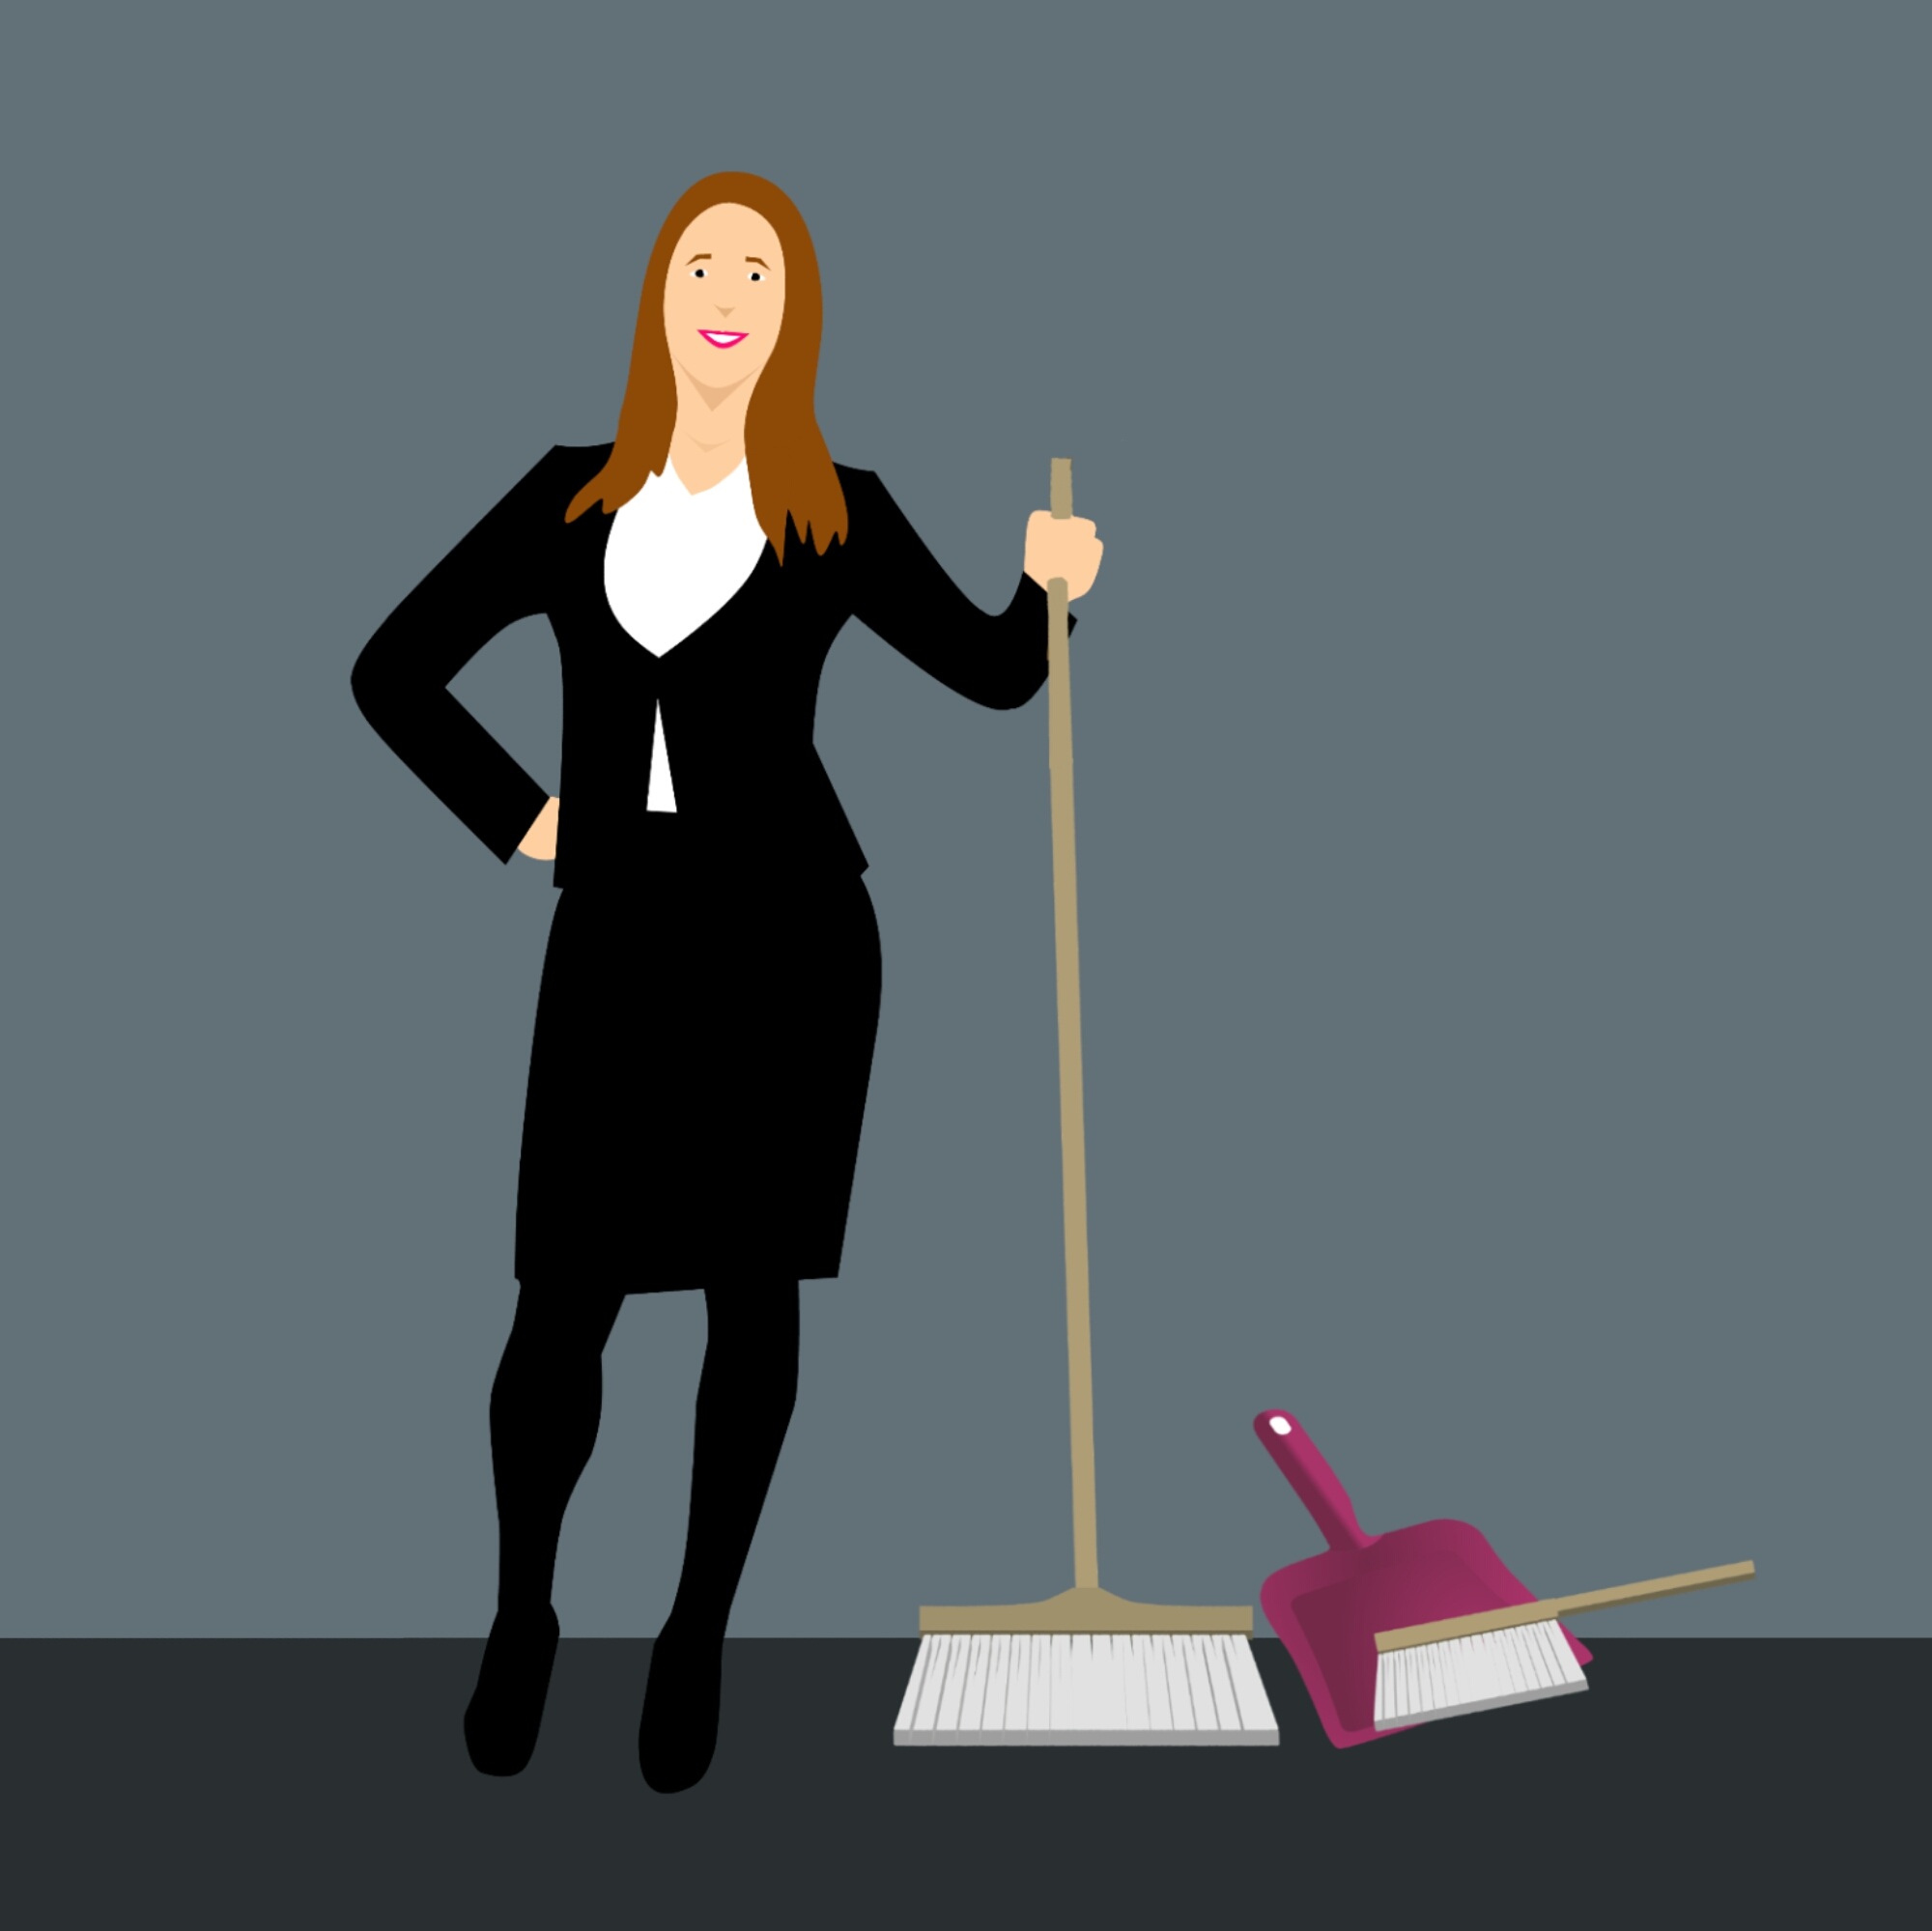
cleaning service, house cleaning, broom, hand brush, clean, return, plastic, dirty, sweep, brush up, blade, bristles, cleanliness, cleaning, brush, woman, cartoon, comic characters, lady, maid, mop, product, standing, illustration, style